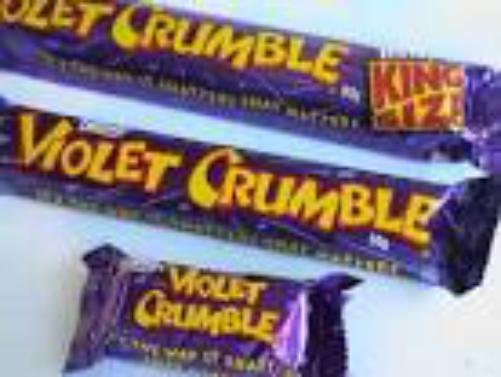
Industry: Food